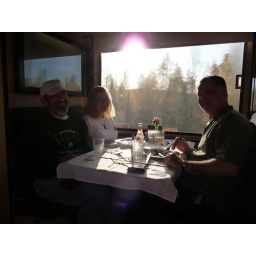
Harold, Jackie, and Bruce eatting lunch in the dining car on the McKinley Express train from Fairbanks to Denali, Alaska